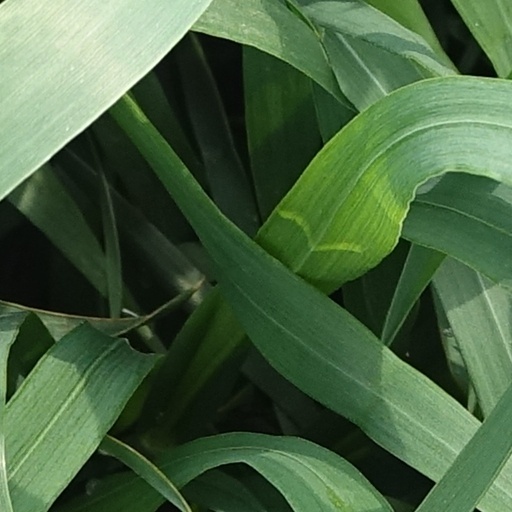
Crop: wheat